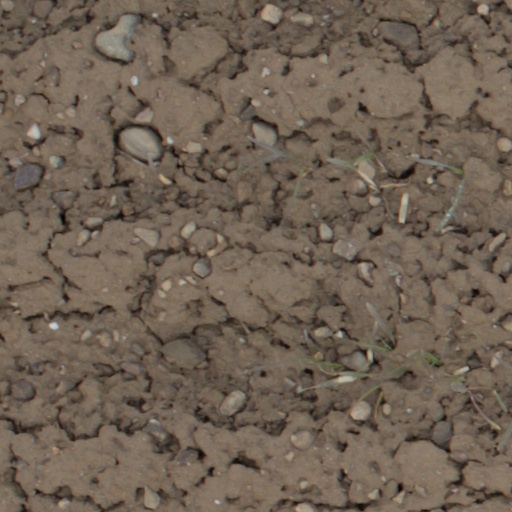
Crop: wheat